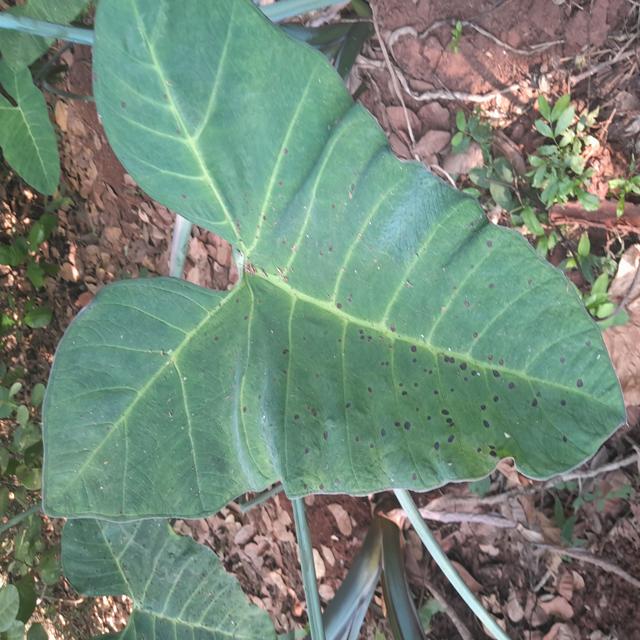
Label: Healthy